The Battle of El Alamein (film)

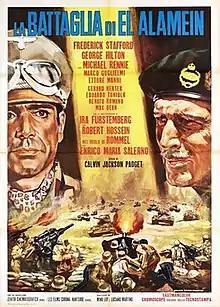
Film poster

The Battle of El Alamein is a 1969 war film directed in 1969 by Giorgio Ferroni. It was an international co-production between Italy and France. The film depicts the Second Battle of El Alamein.